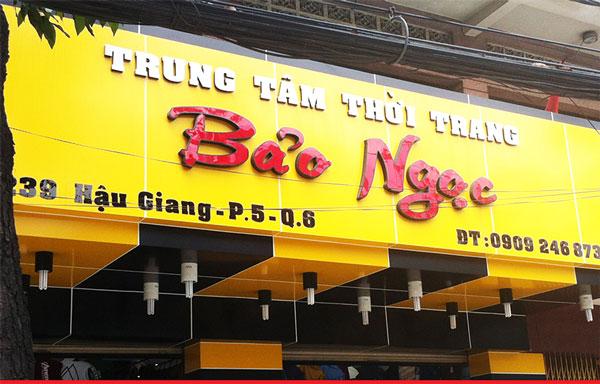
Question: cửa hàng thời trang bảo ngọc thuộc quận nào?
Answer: cửa hàng thời trang thuộc quận 6